Oelenberg Abbey

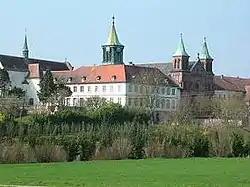

Oelenberg Abbey is a Trappist monastery located in Reiningue near Mulhouse, France. It has been an important place of worship in Alsace since the 11th century and most recently hosted a small community of ten monks (as of 2024).